Back to Where You've Never Been

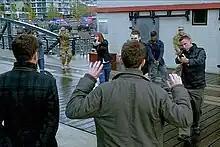
Peter Bishop and Lincoln Lee are confronted by the alternate Olivia Dunham and Lincoln Lee for crossing over.

"Back to Where You've Never Been" is the eighth episode of the fourth season of the Fox science-fiction drama television series "Fringe", and the series' 73rd episode overall.